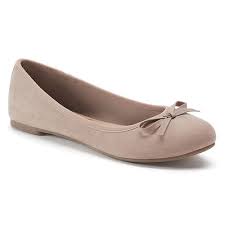
Label: Ballet Flat